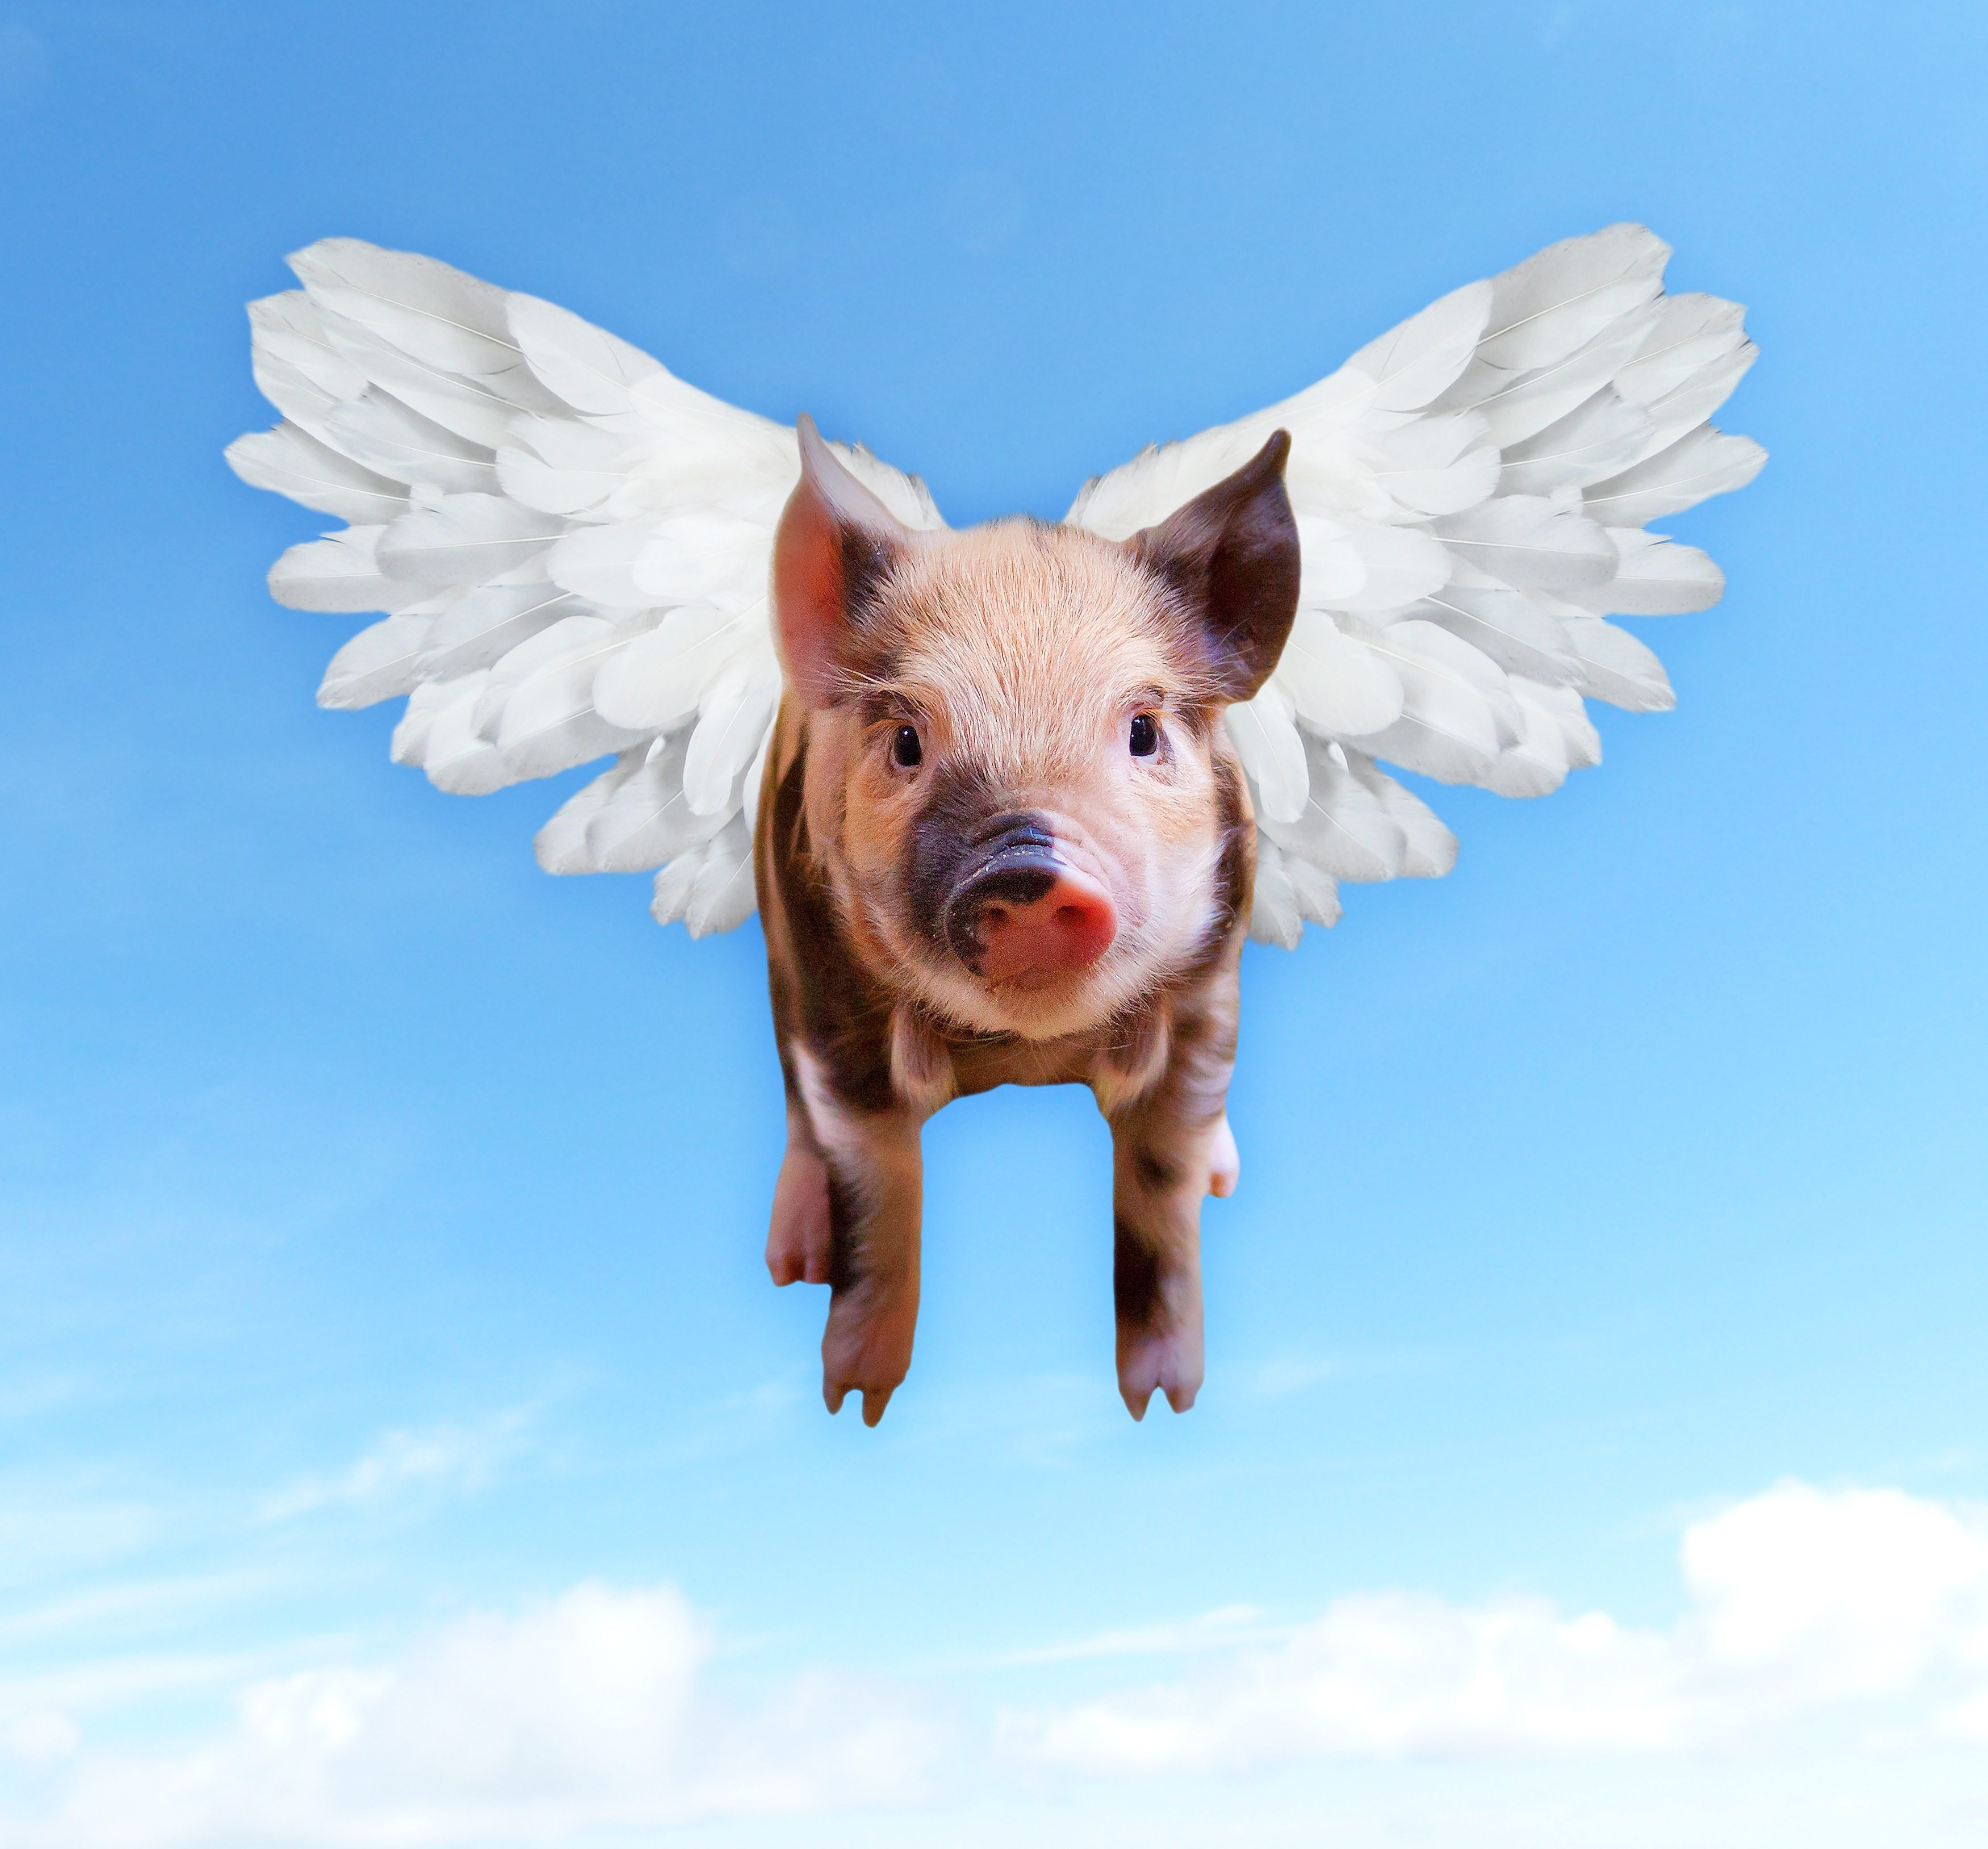
sky, dog, animal, cute, flying, fly, flight, square, mammal, pork, hoof, hog, wings, pigs, funny, swine, piggy, photo montage, free image, sky high, dog like mammal